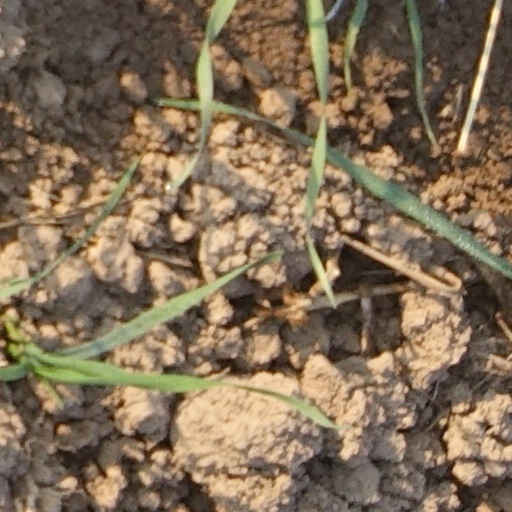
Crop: wheat